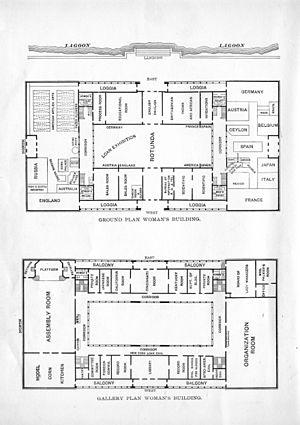
Sophia Hayden, née le 17 octobre 1868 à Santiago et morte le 3 février 1953 à Winthrop est une architecte américaine. Elle est la première femme diplômée en architecture au Massachusetts Institute of Technology.